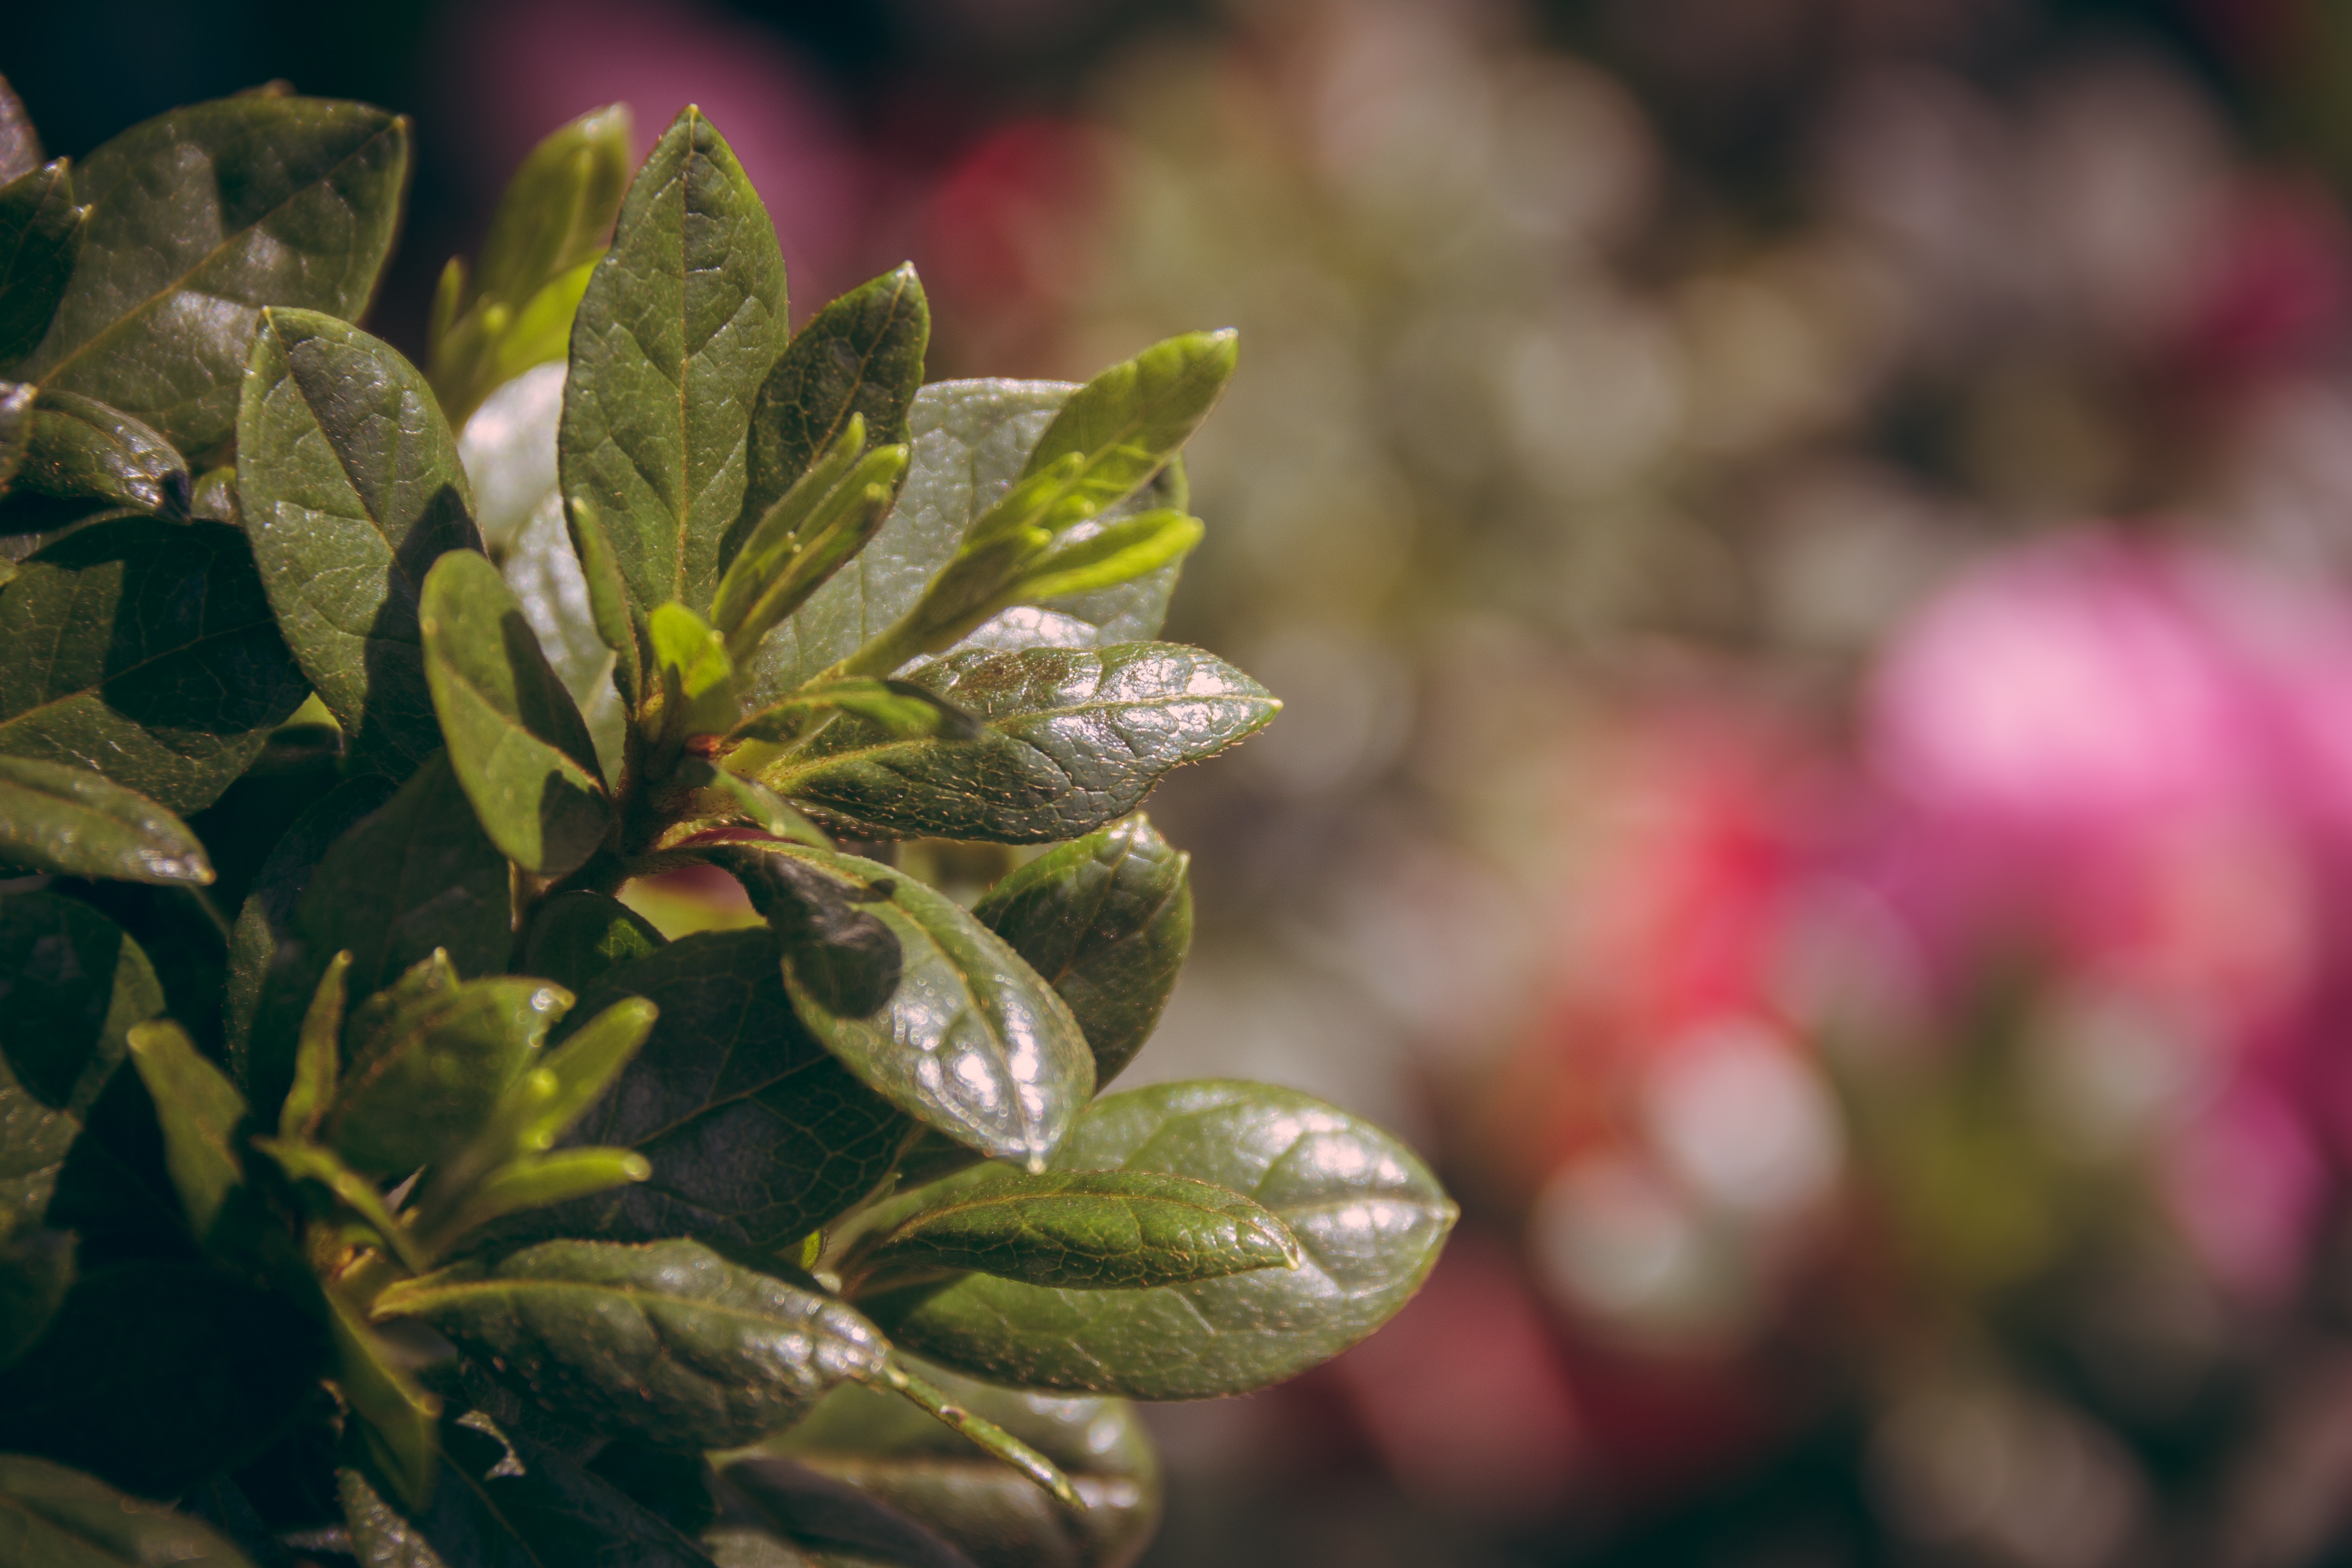
leaf, green, flower, plant, spring, botany, water, sunlight, branch, tree, macro photography, photography, flowering plant, bud, plant stem, shrub